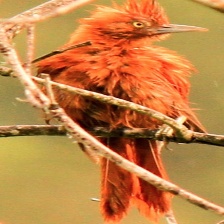
Species: CAATINGA CACHOLOTE
Scientific name: PSEUDOSEISURA CRISTAT